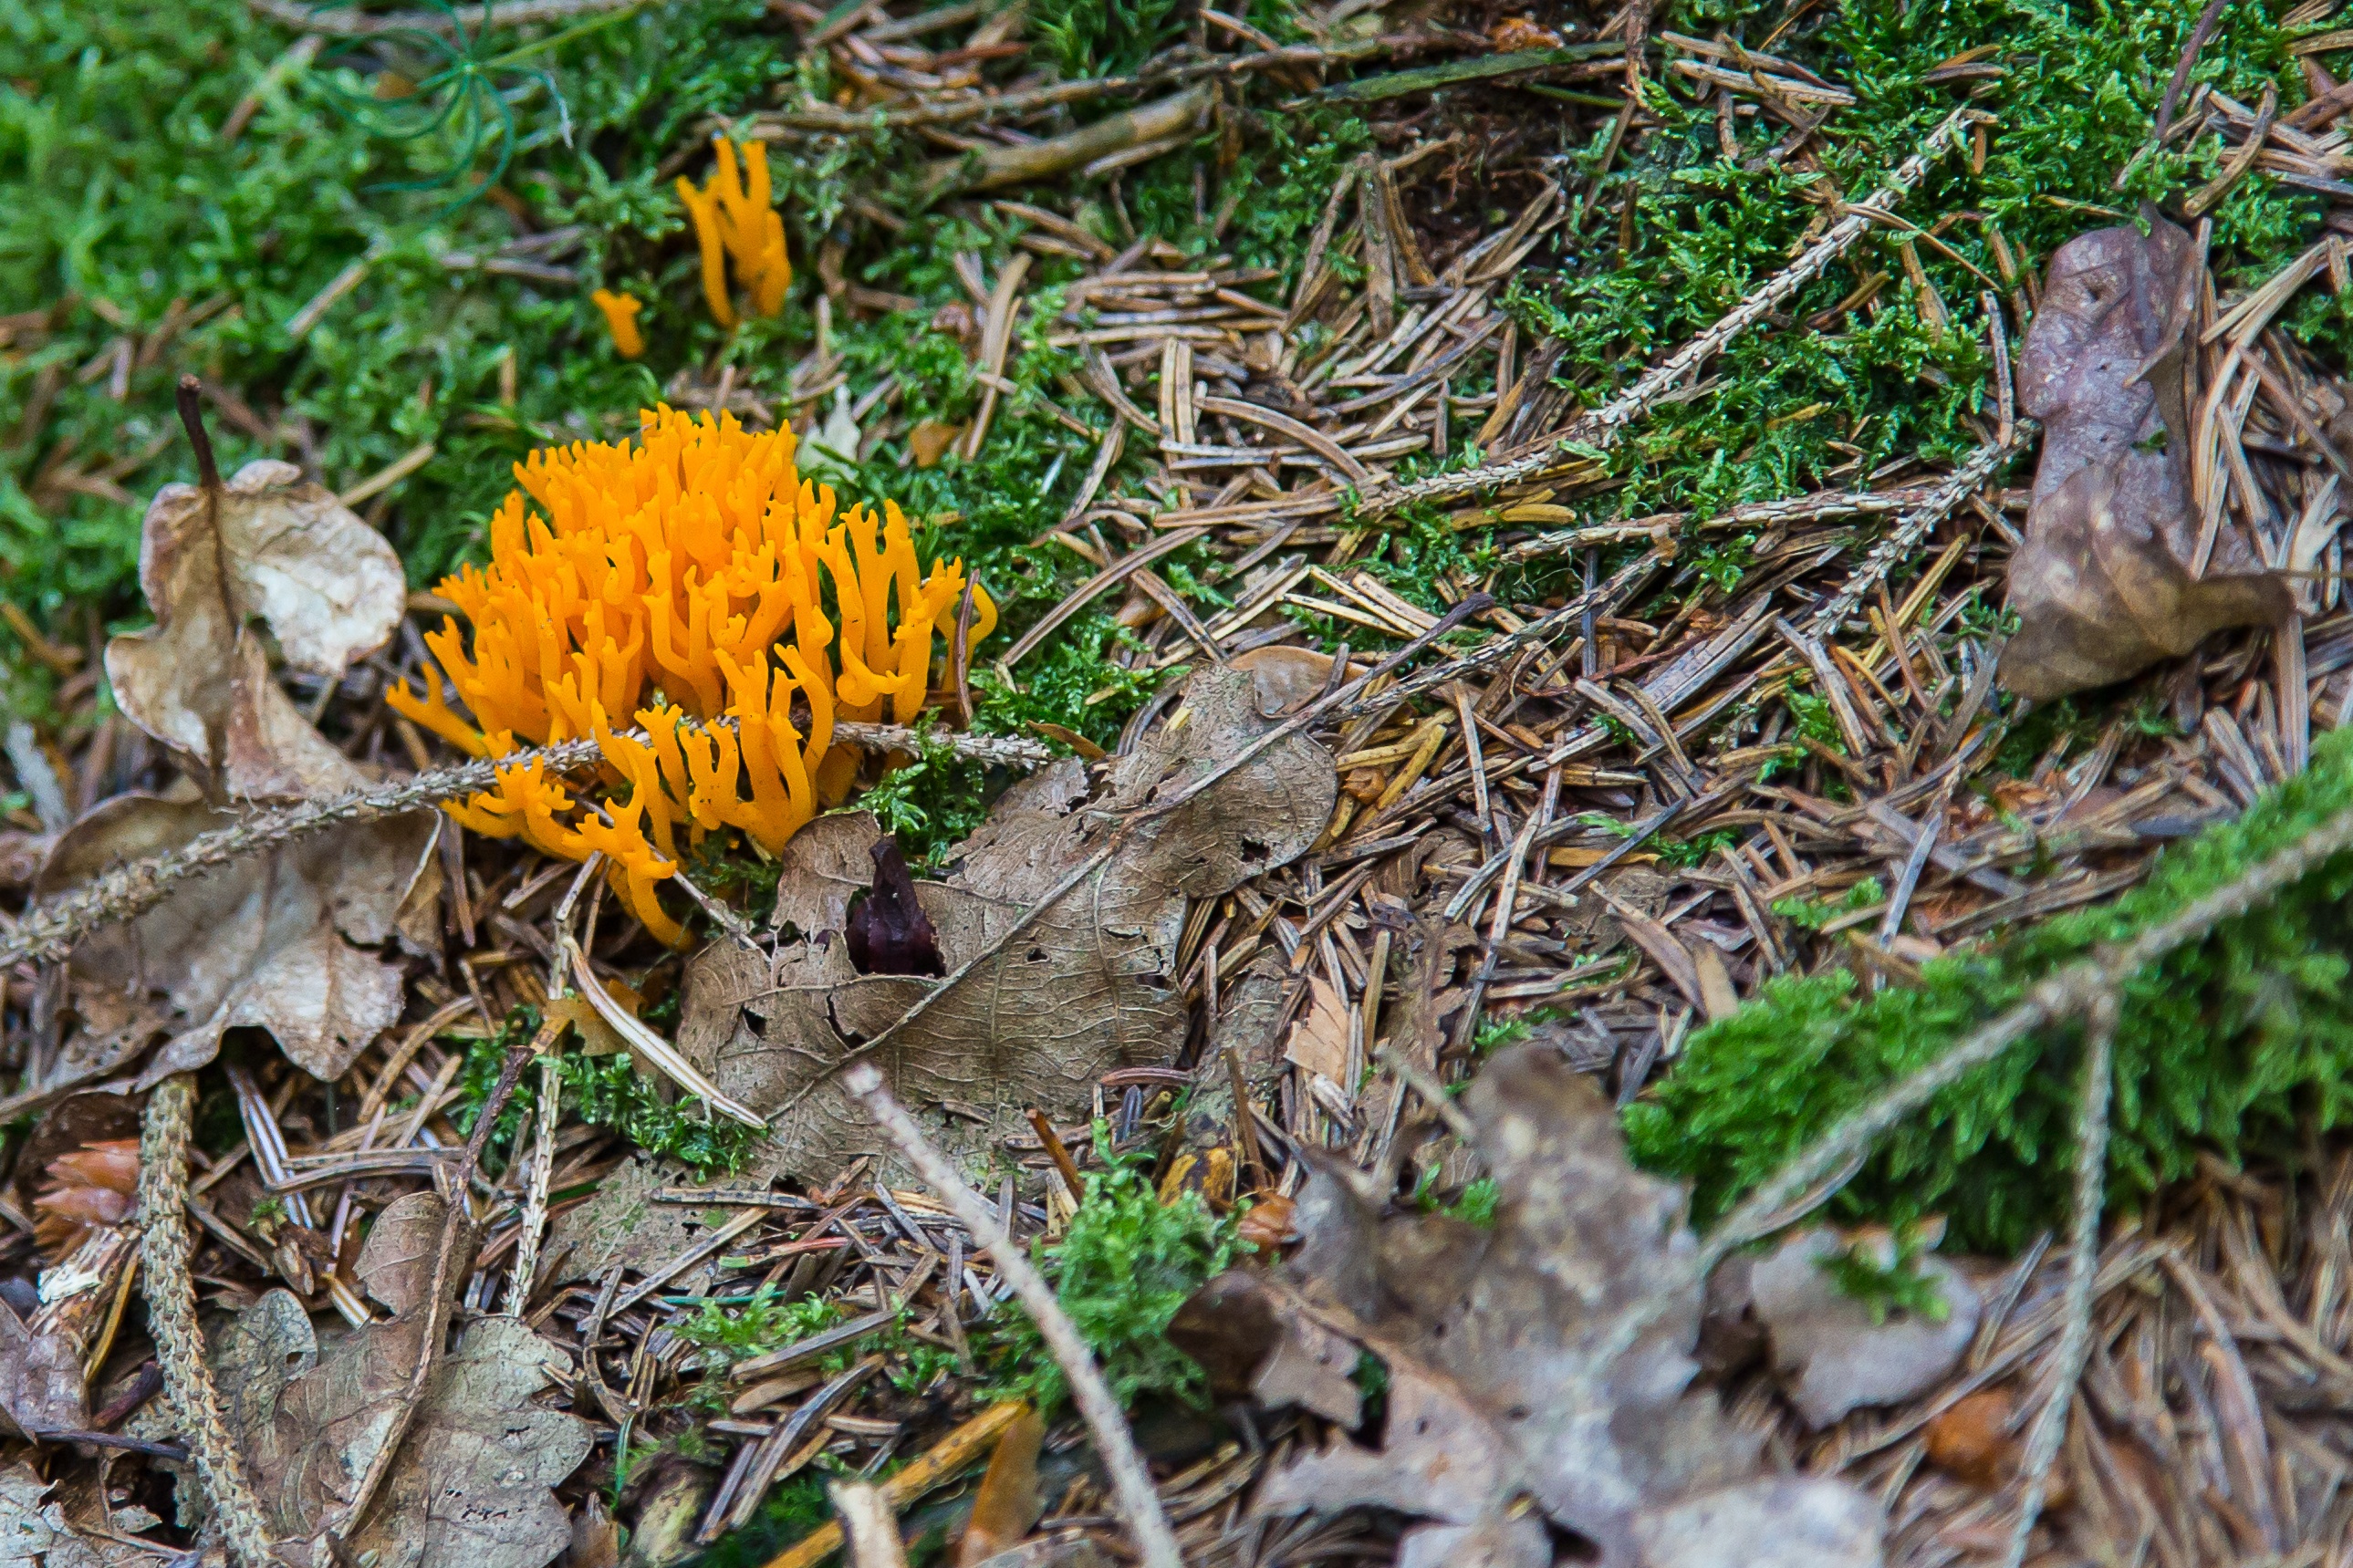
forest, plant, leaf, flower, moss, wildlife, autumn, botany, mushroom, flora, fauna, wildflower, fungus, woodland, habitat, forest mushroom, goatee, golden coral